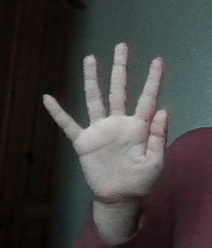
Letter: sheen